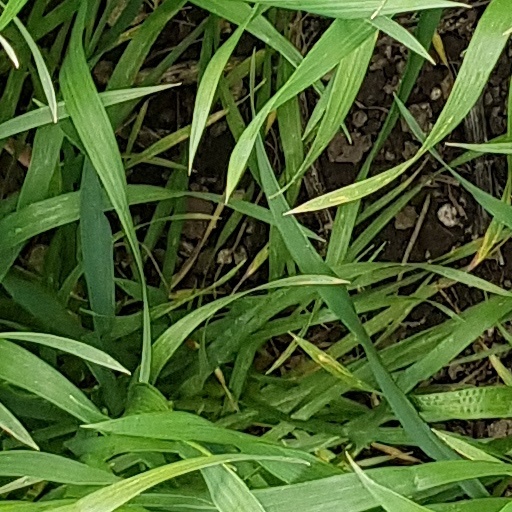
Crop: wheat